Oil Creek State Park

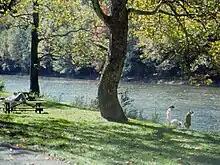
Oil Creek in the park

The park offers picnicking, canoeing, fishing, backpacking, cross-country skiing, and bicycling (the last along a paved rail-trail). The Oil Creek and Titusville Railroad, a diesel tourist excursion train, runs through the park from Oil City to Titusville, with stops throughout the park. The Gerard Hiking Trail forms a 36-mile loop throughout the park, and there are several additional spur and connector trails.